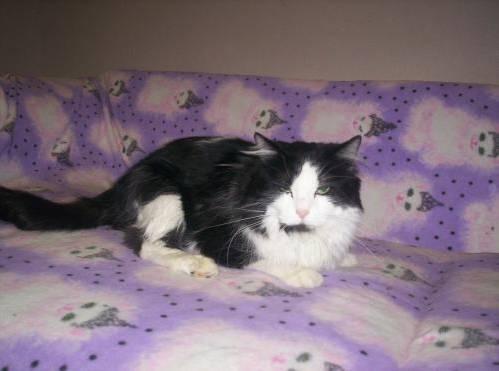
cat